Asa Mahan

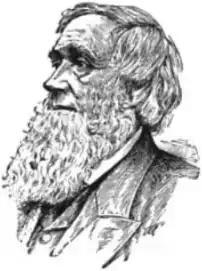

Asa Mahan (November 9, 1799April 4, 1889) was an American Congregational minister and educator and the first president of both the Oberlin Collegiate Institute (later Oberlin College) and Adrian College. He described himself as "a religious teacher and an instructor of youth".